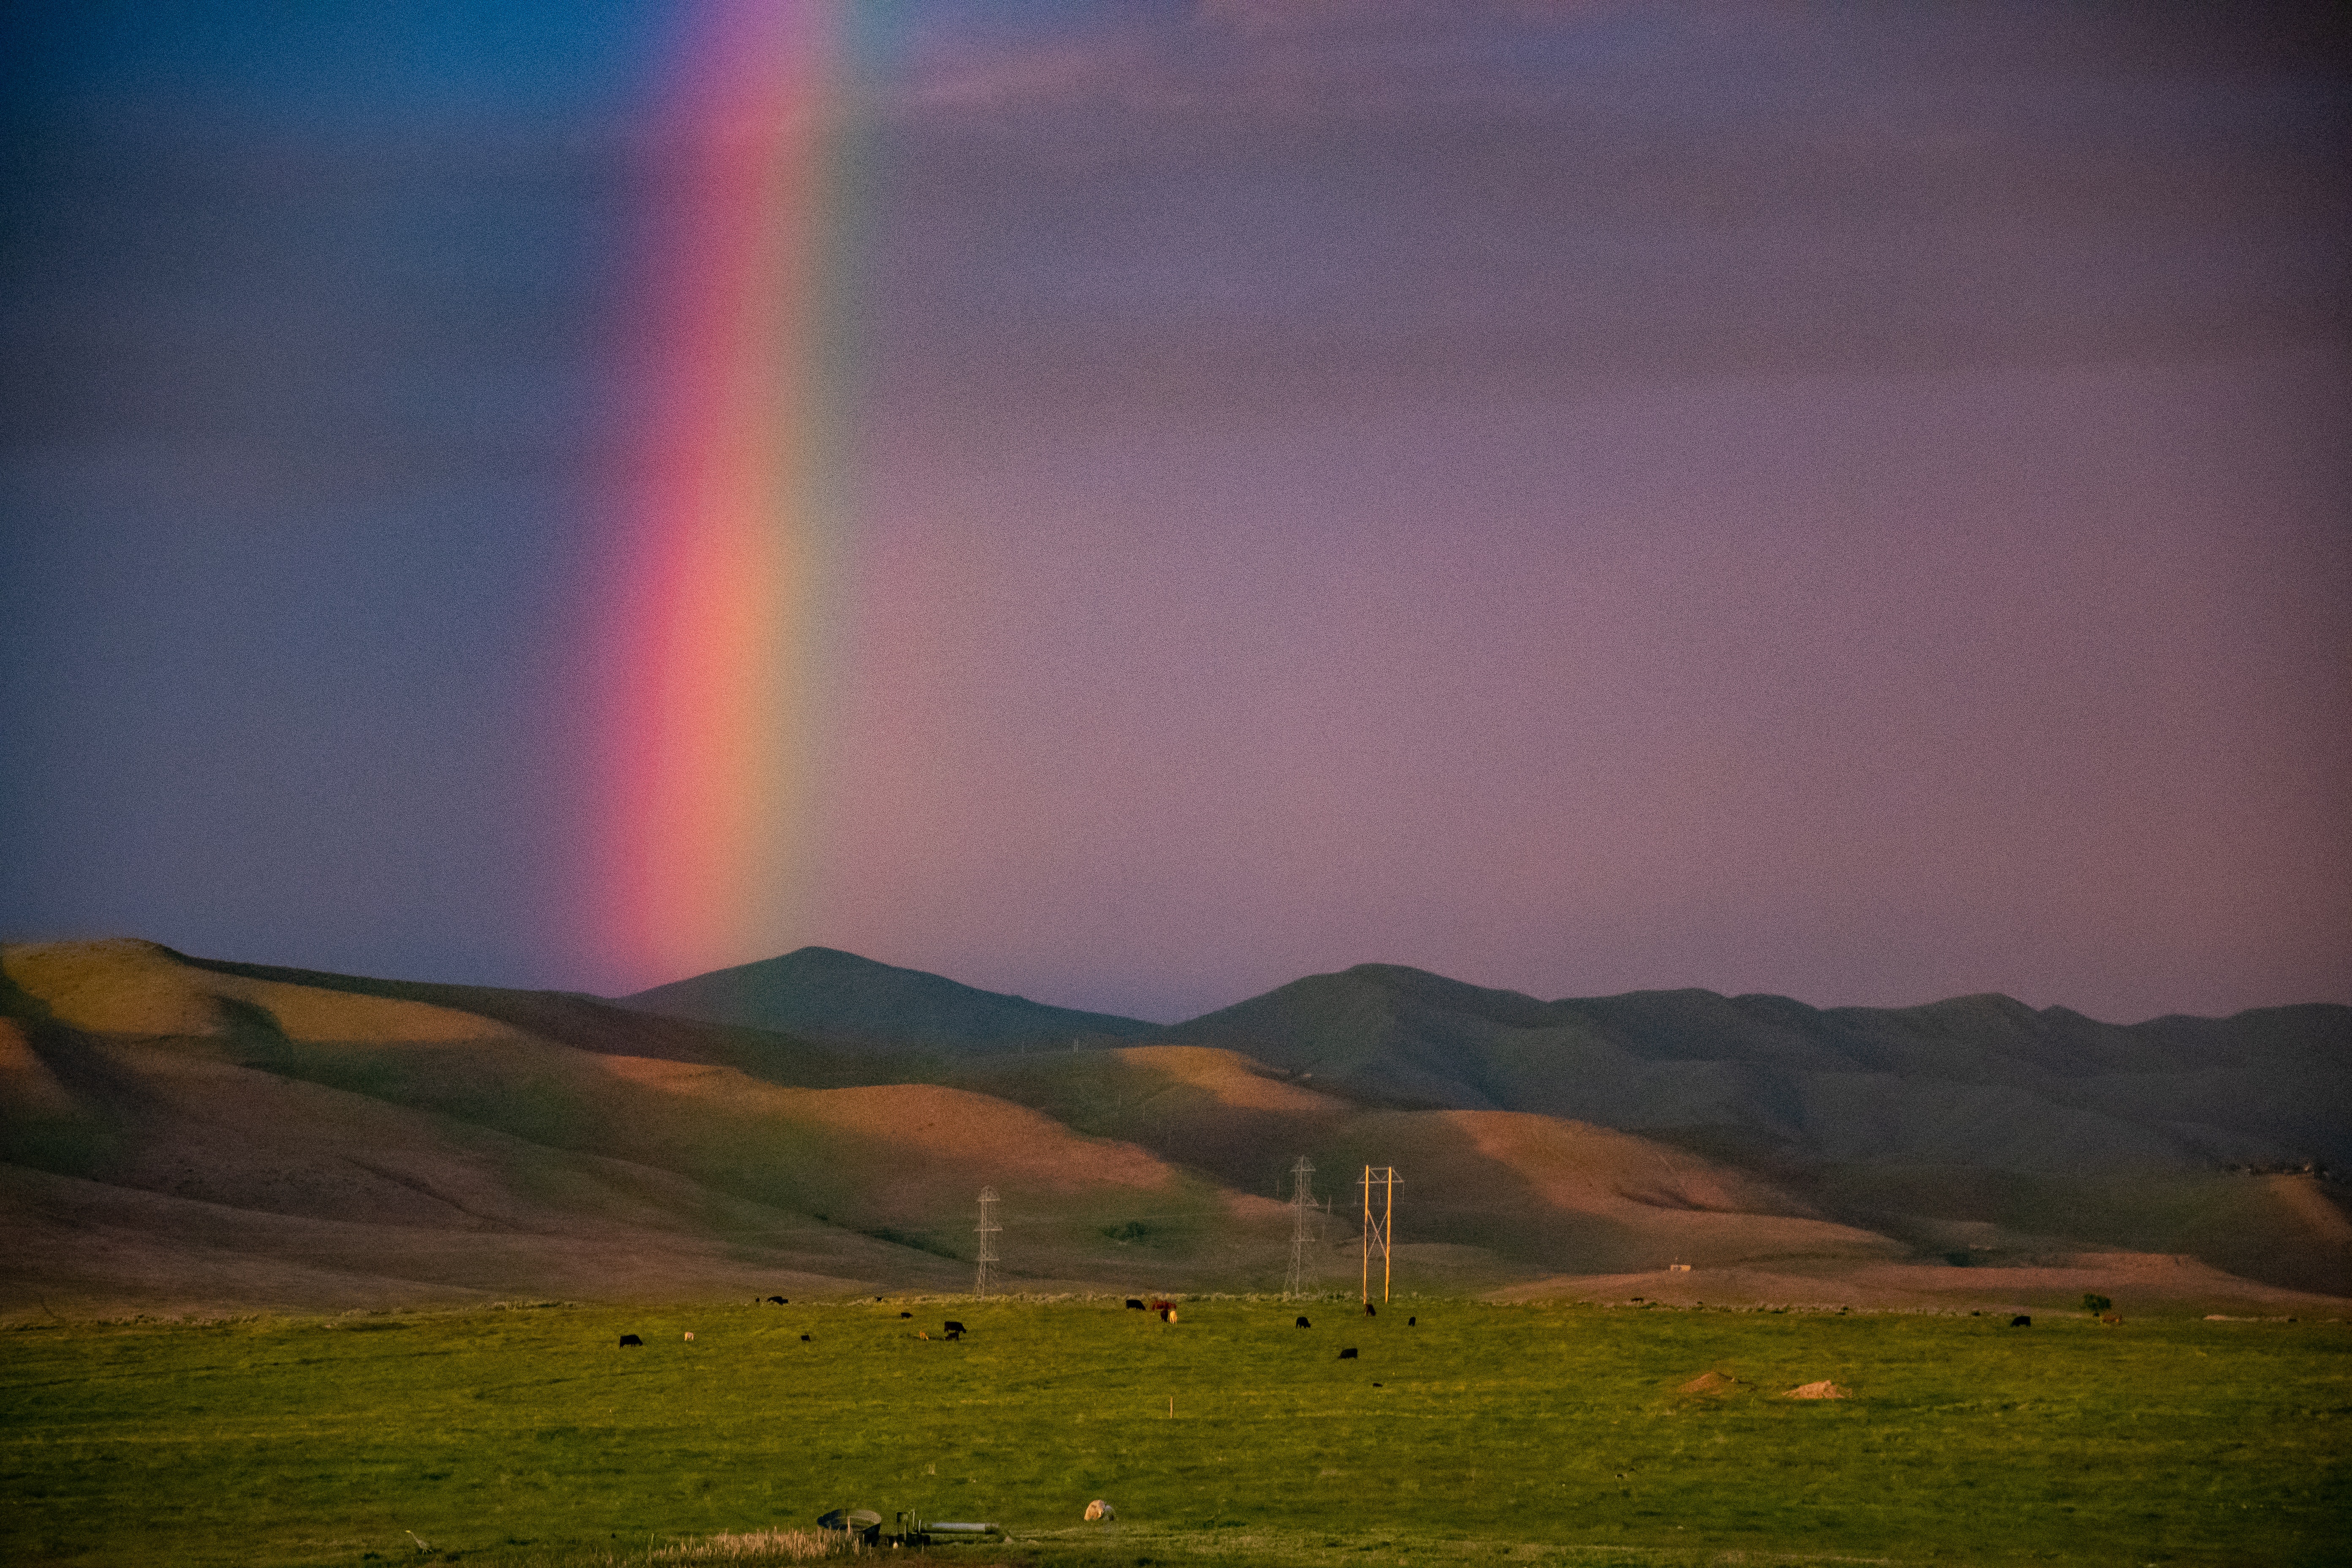
rainbow, sky, nature, highland, natural landscape, cloud, grassland, meteorological phenomenon, ecoregion, hill, atmosphere, landscape, tundra, grass, rural area, pasture, plain, prairie, fell, horizon, steppe, evening